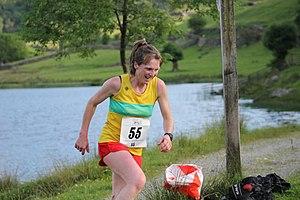
Philippa « Pippa » Maddams, née Jackson en 1974, est une coureuse anglaise de fell running. Elle a remporté le titre de championne du monde de course en montagne longue distance 2011. Elle est également triple championne de Grande-Bretagne de fell running.